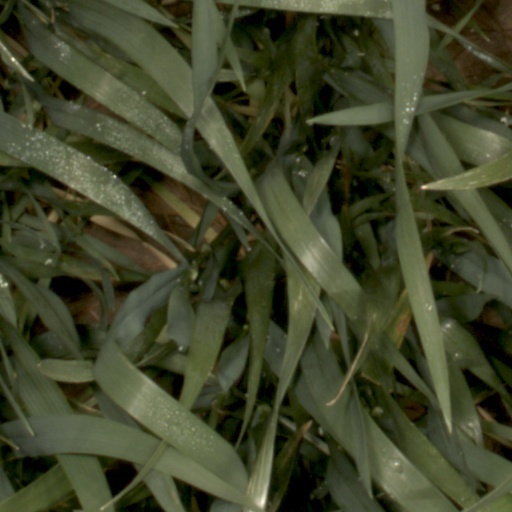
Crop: wheat